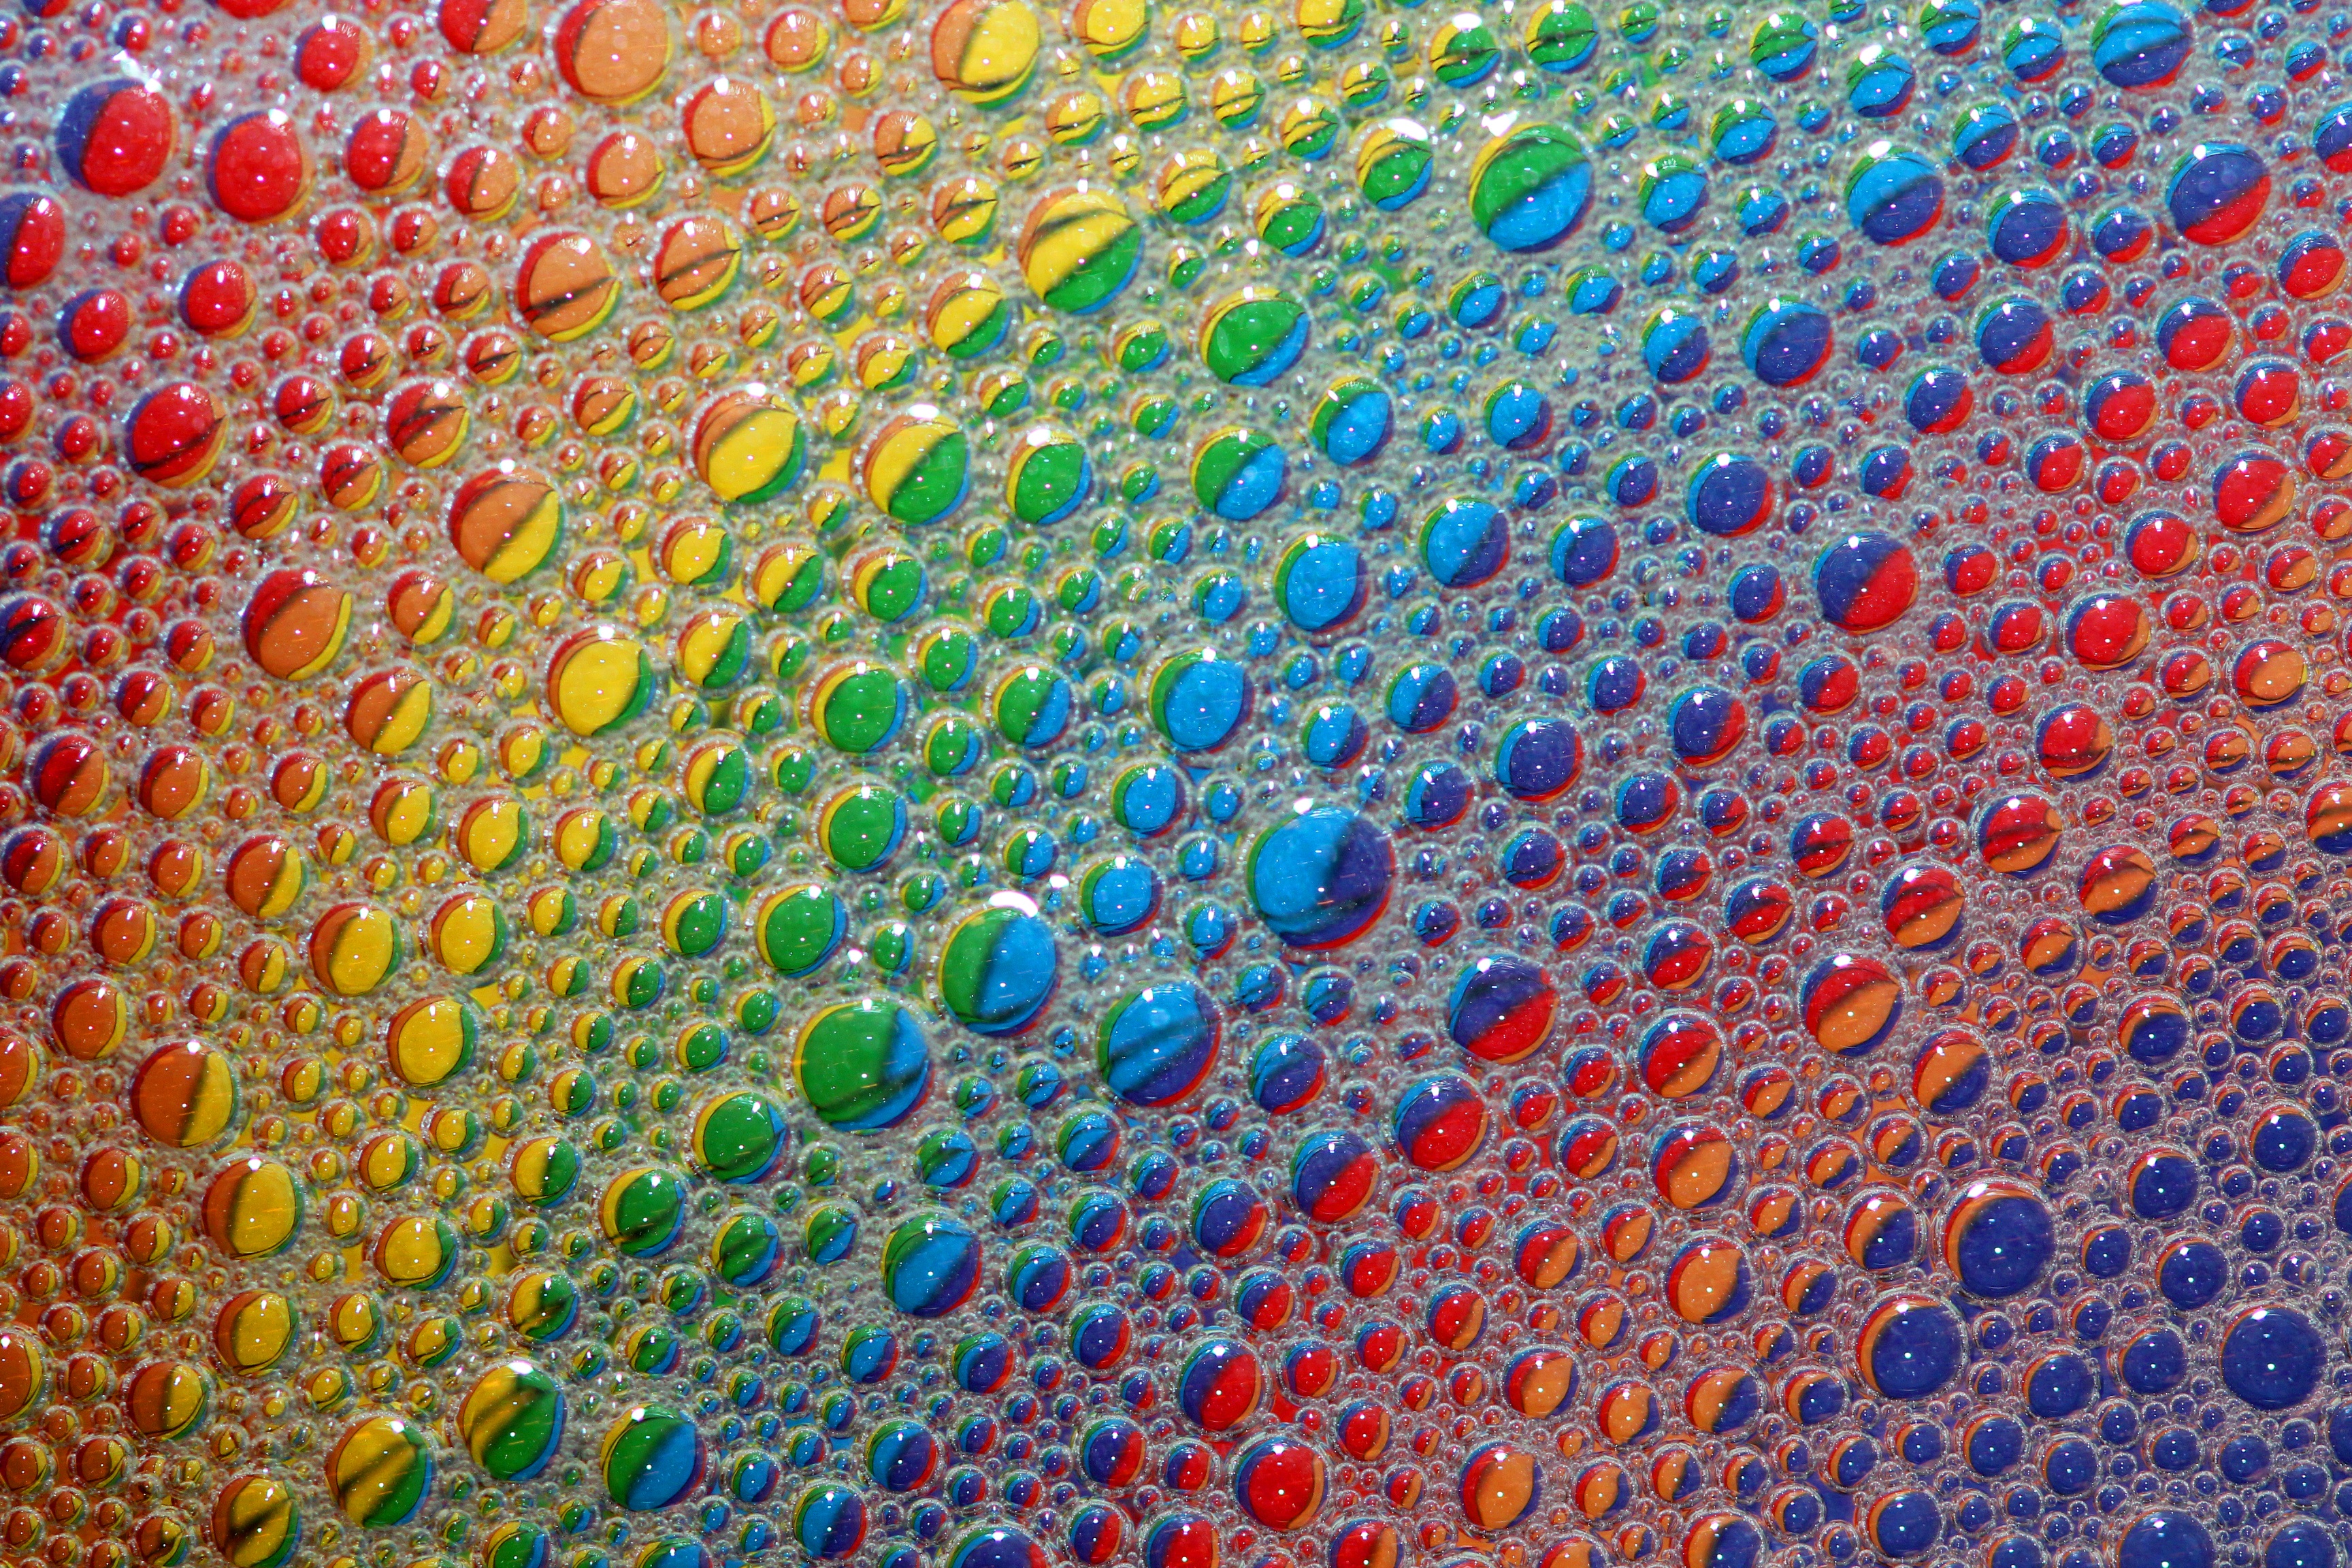
texture, leaf, flower, underwater, colourful, macro, coral, rainbow, colors, soap, reflections, bubbles, macro photography